List of islands of China

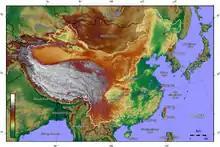
Map of China

This is a list of islands of the People's Republic of China (PRC). Islands that are claimed by the PRC, including those under the control of the Republic of China and those disputed with other countries, are noted after the list.